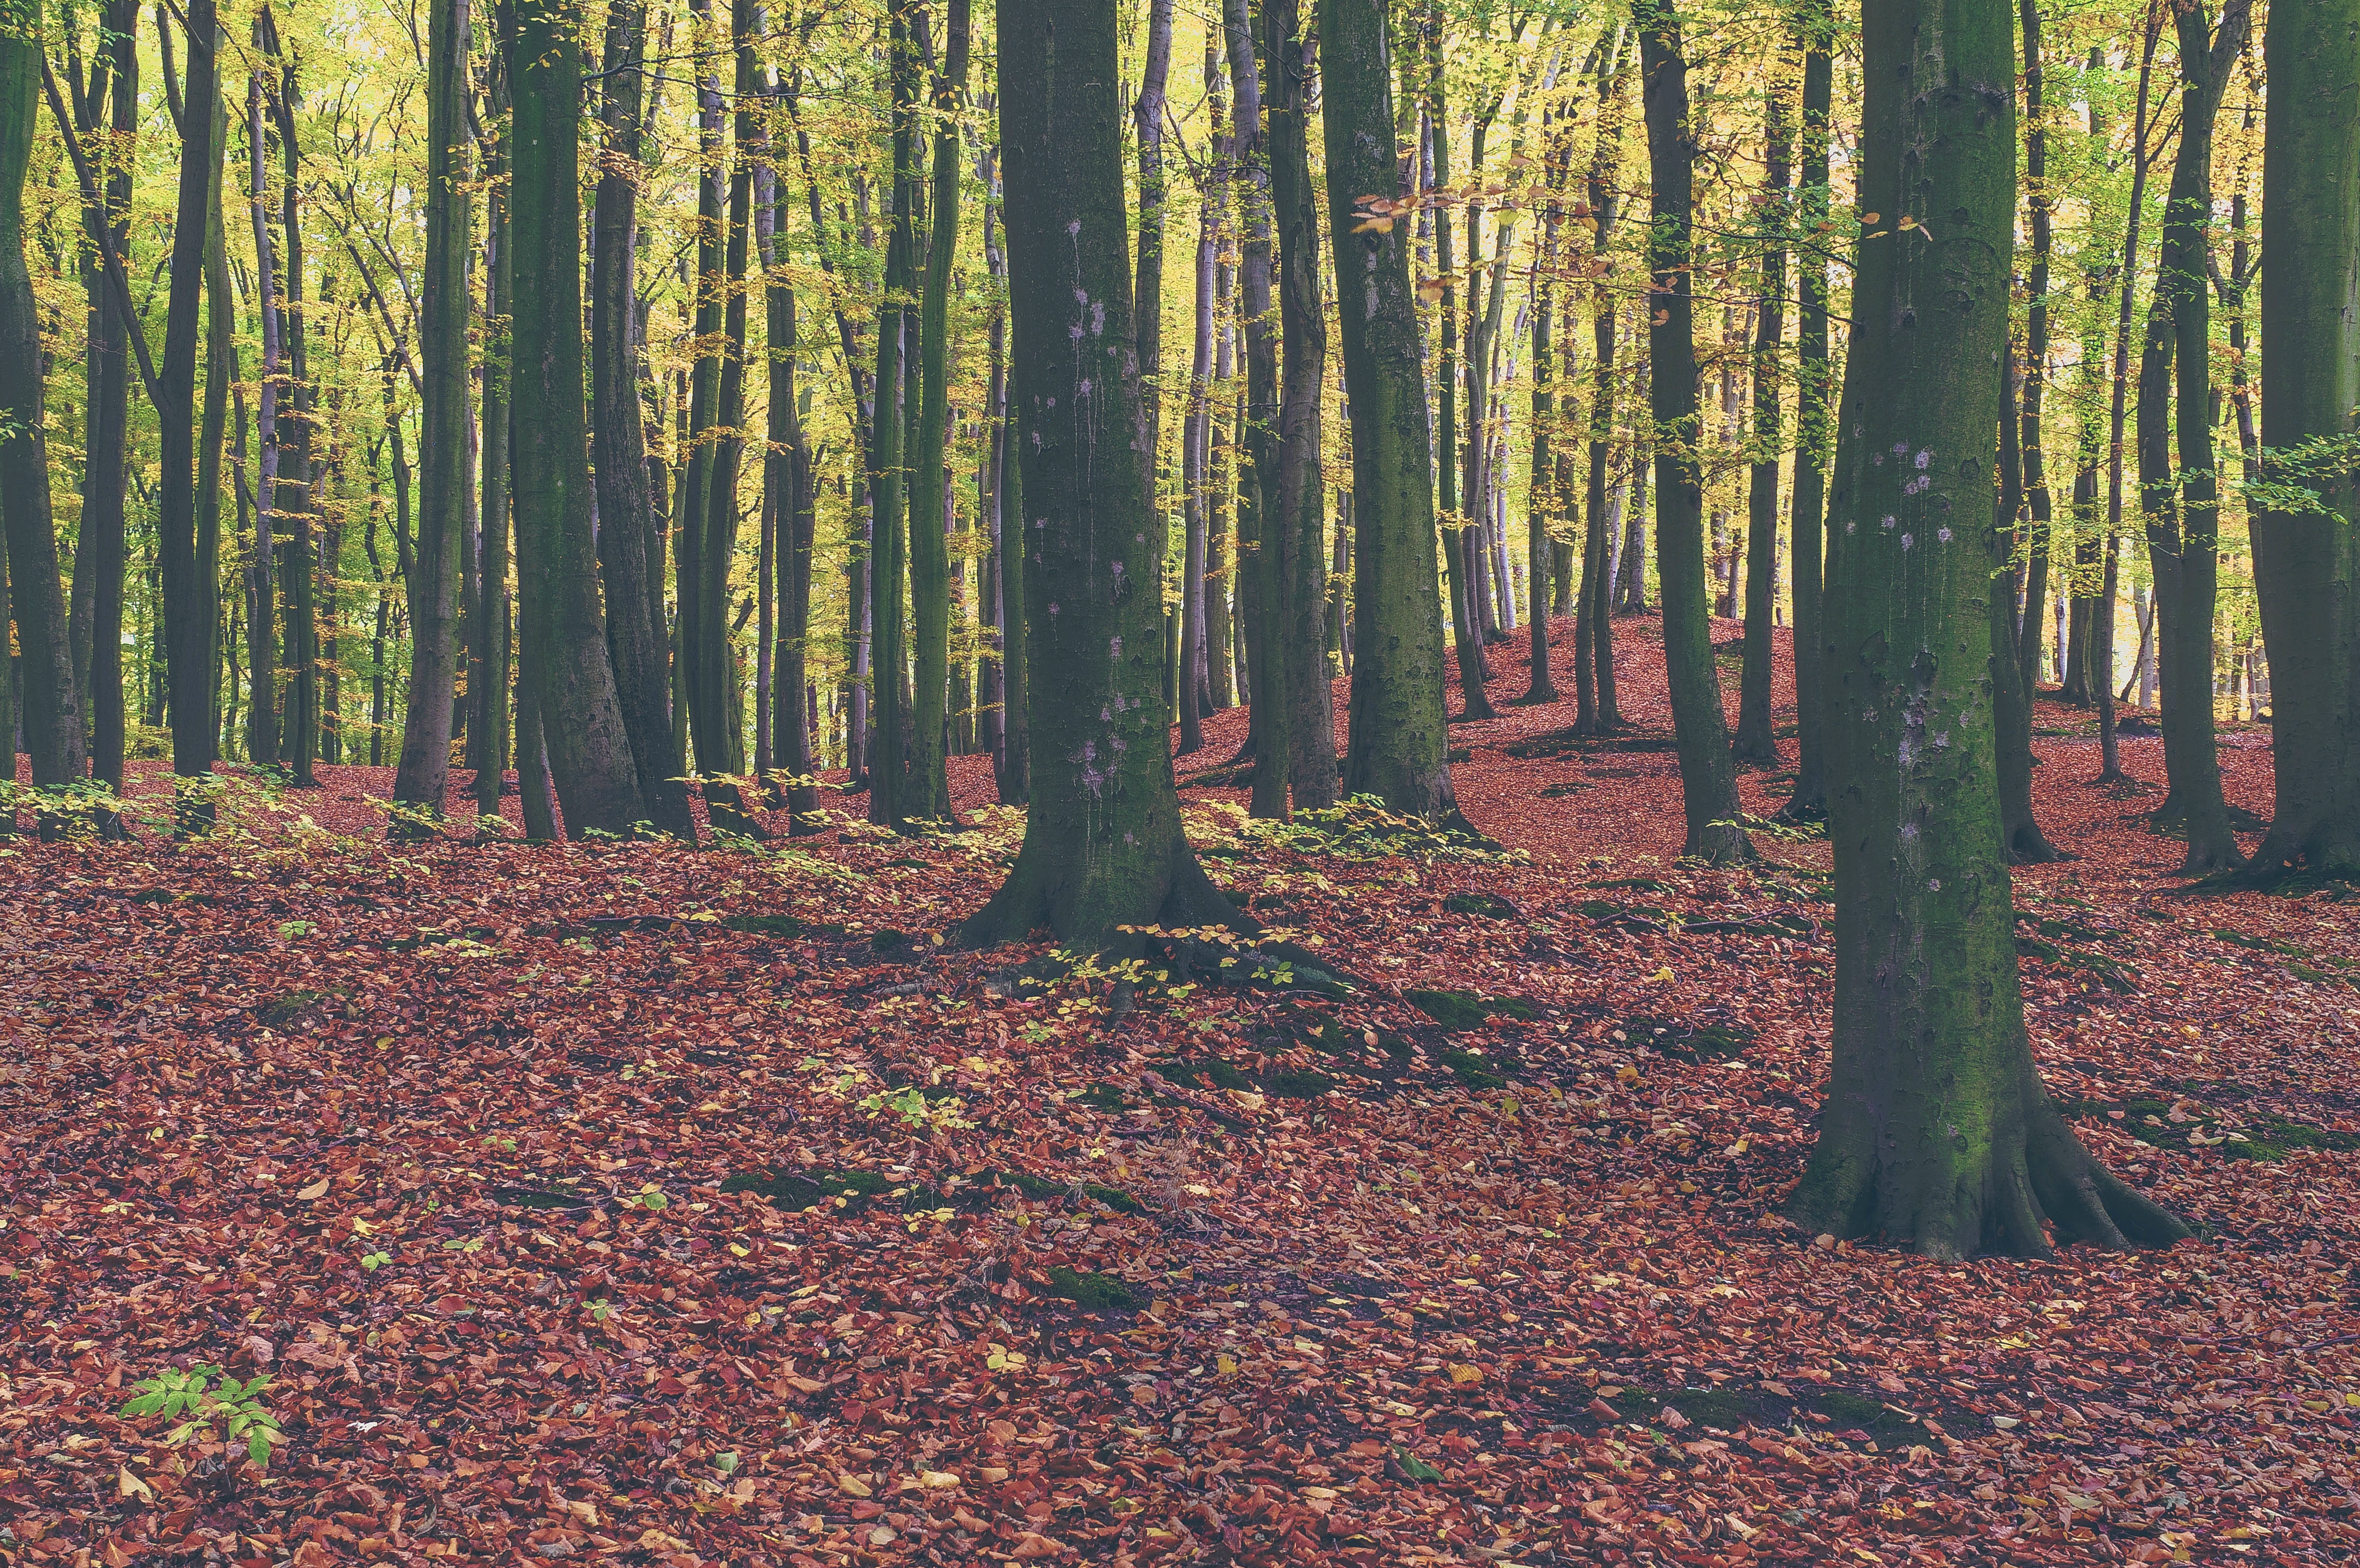
tree, forest, branch, plant, wood, sunlight, leaf, autumn, season, spruce, deciduous, grove, woodland, habitat, ecosystem, biome, old growth forest, natural environment, woody plant, temperate broadleaf and mixed forest, temperate coniferous forest